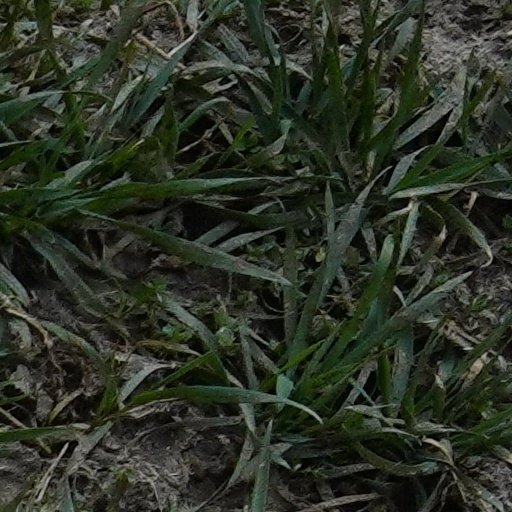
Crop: wheat